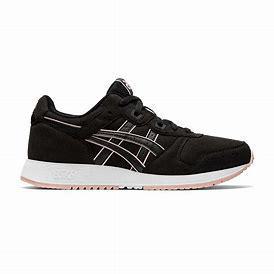
Brand: Asics
Model: Lyte Classic